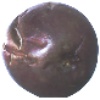
Label: Passion Fruit 1